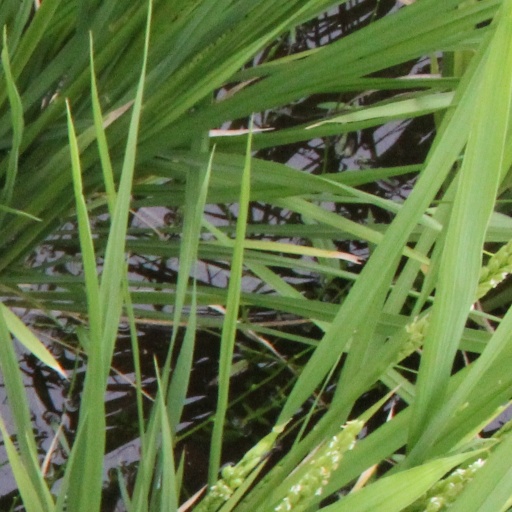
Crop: rice